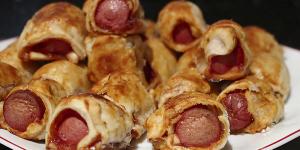
bocaditos de hojaldre con salchichas